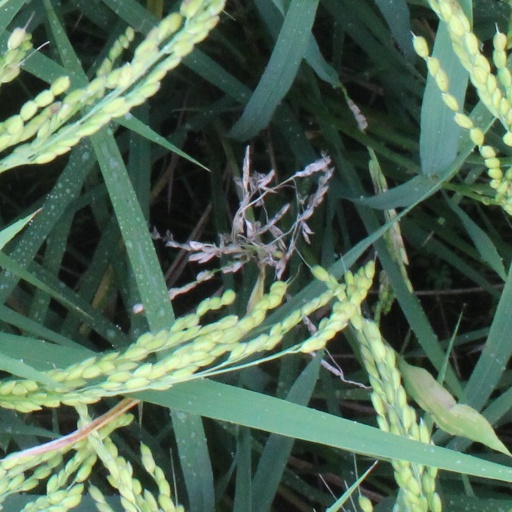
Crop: rice